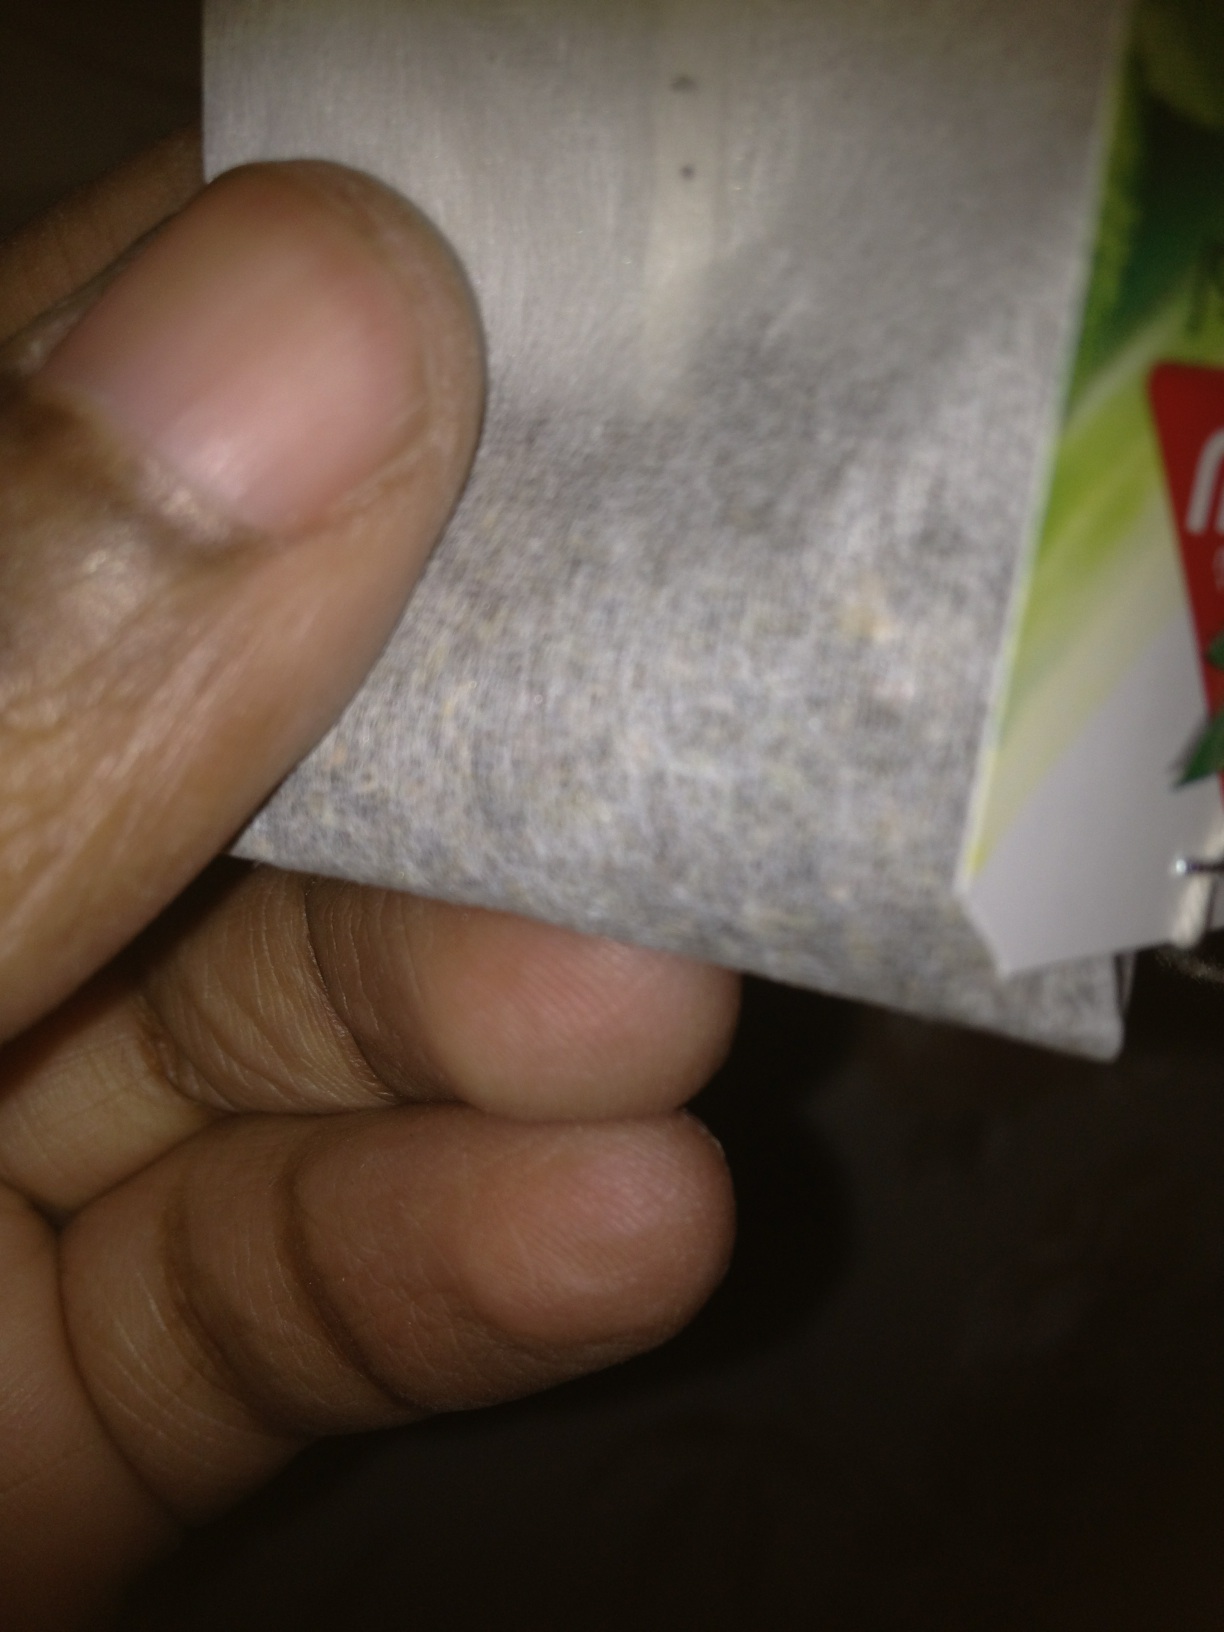Question: Is it red?
Answer: no